Jason Pinkston

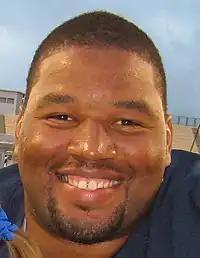
Pinkston at Pitt in 2010

Jason R. Pinkston (born September 5, 1987) is an American former professional football player who played his entire career as an offensive guard for the Cleveland Browns of the National Football League (NFL). He played college football for the Pittsburgh Panthers. He is also the cousin of Todd Pinkston, a former NFL wide receiver.